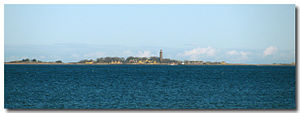
Hirsholmene / Fauna
Hirsholmene set på afstand.
Hirsholmene er en øgruppe i det nordlige Kattegat, beliggende ca. 6 km nordøst for Frederikshavn på østkanten af det store flak, som mellem Jerup og Bangsbo skyder sig ca. 8 km ud i havet. Største højde over havet er ca. 6 meter. Øgruppen består af otte øer, hvor kun den næststørste, Hirsholm, er beboet.